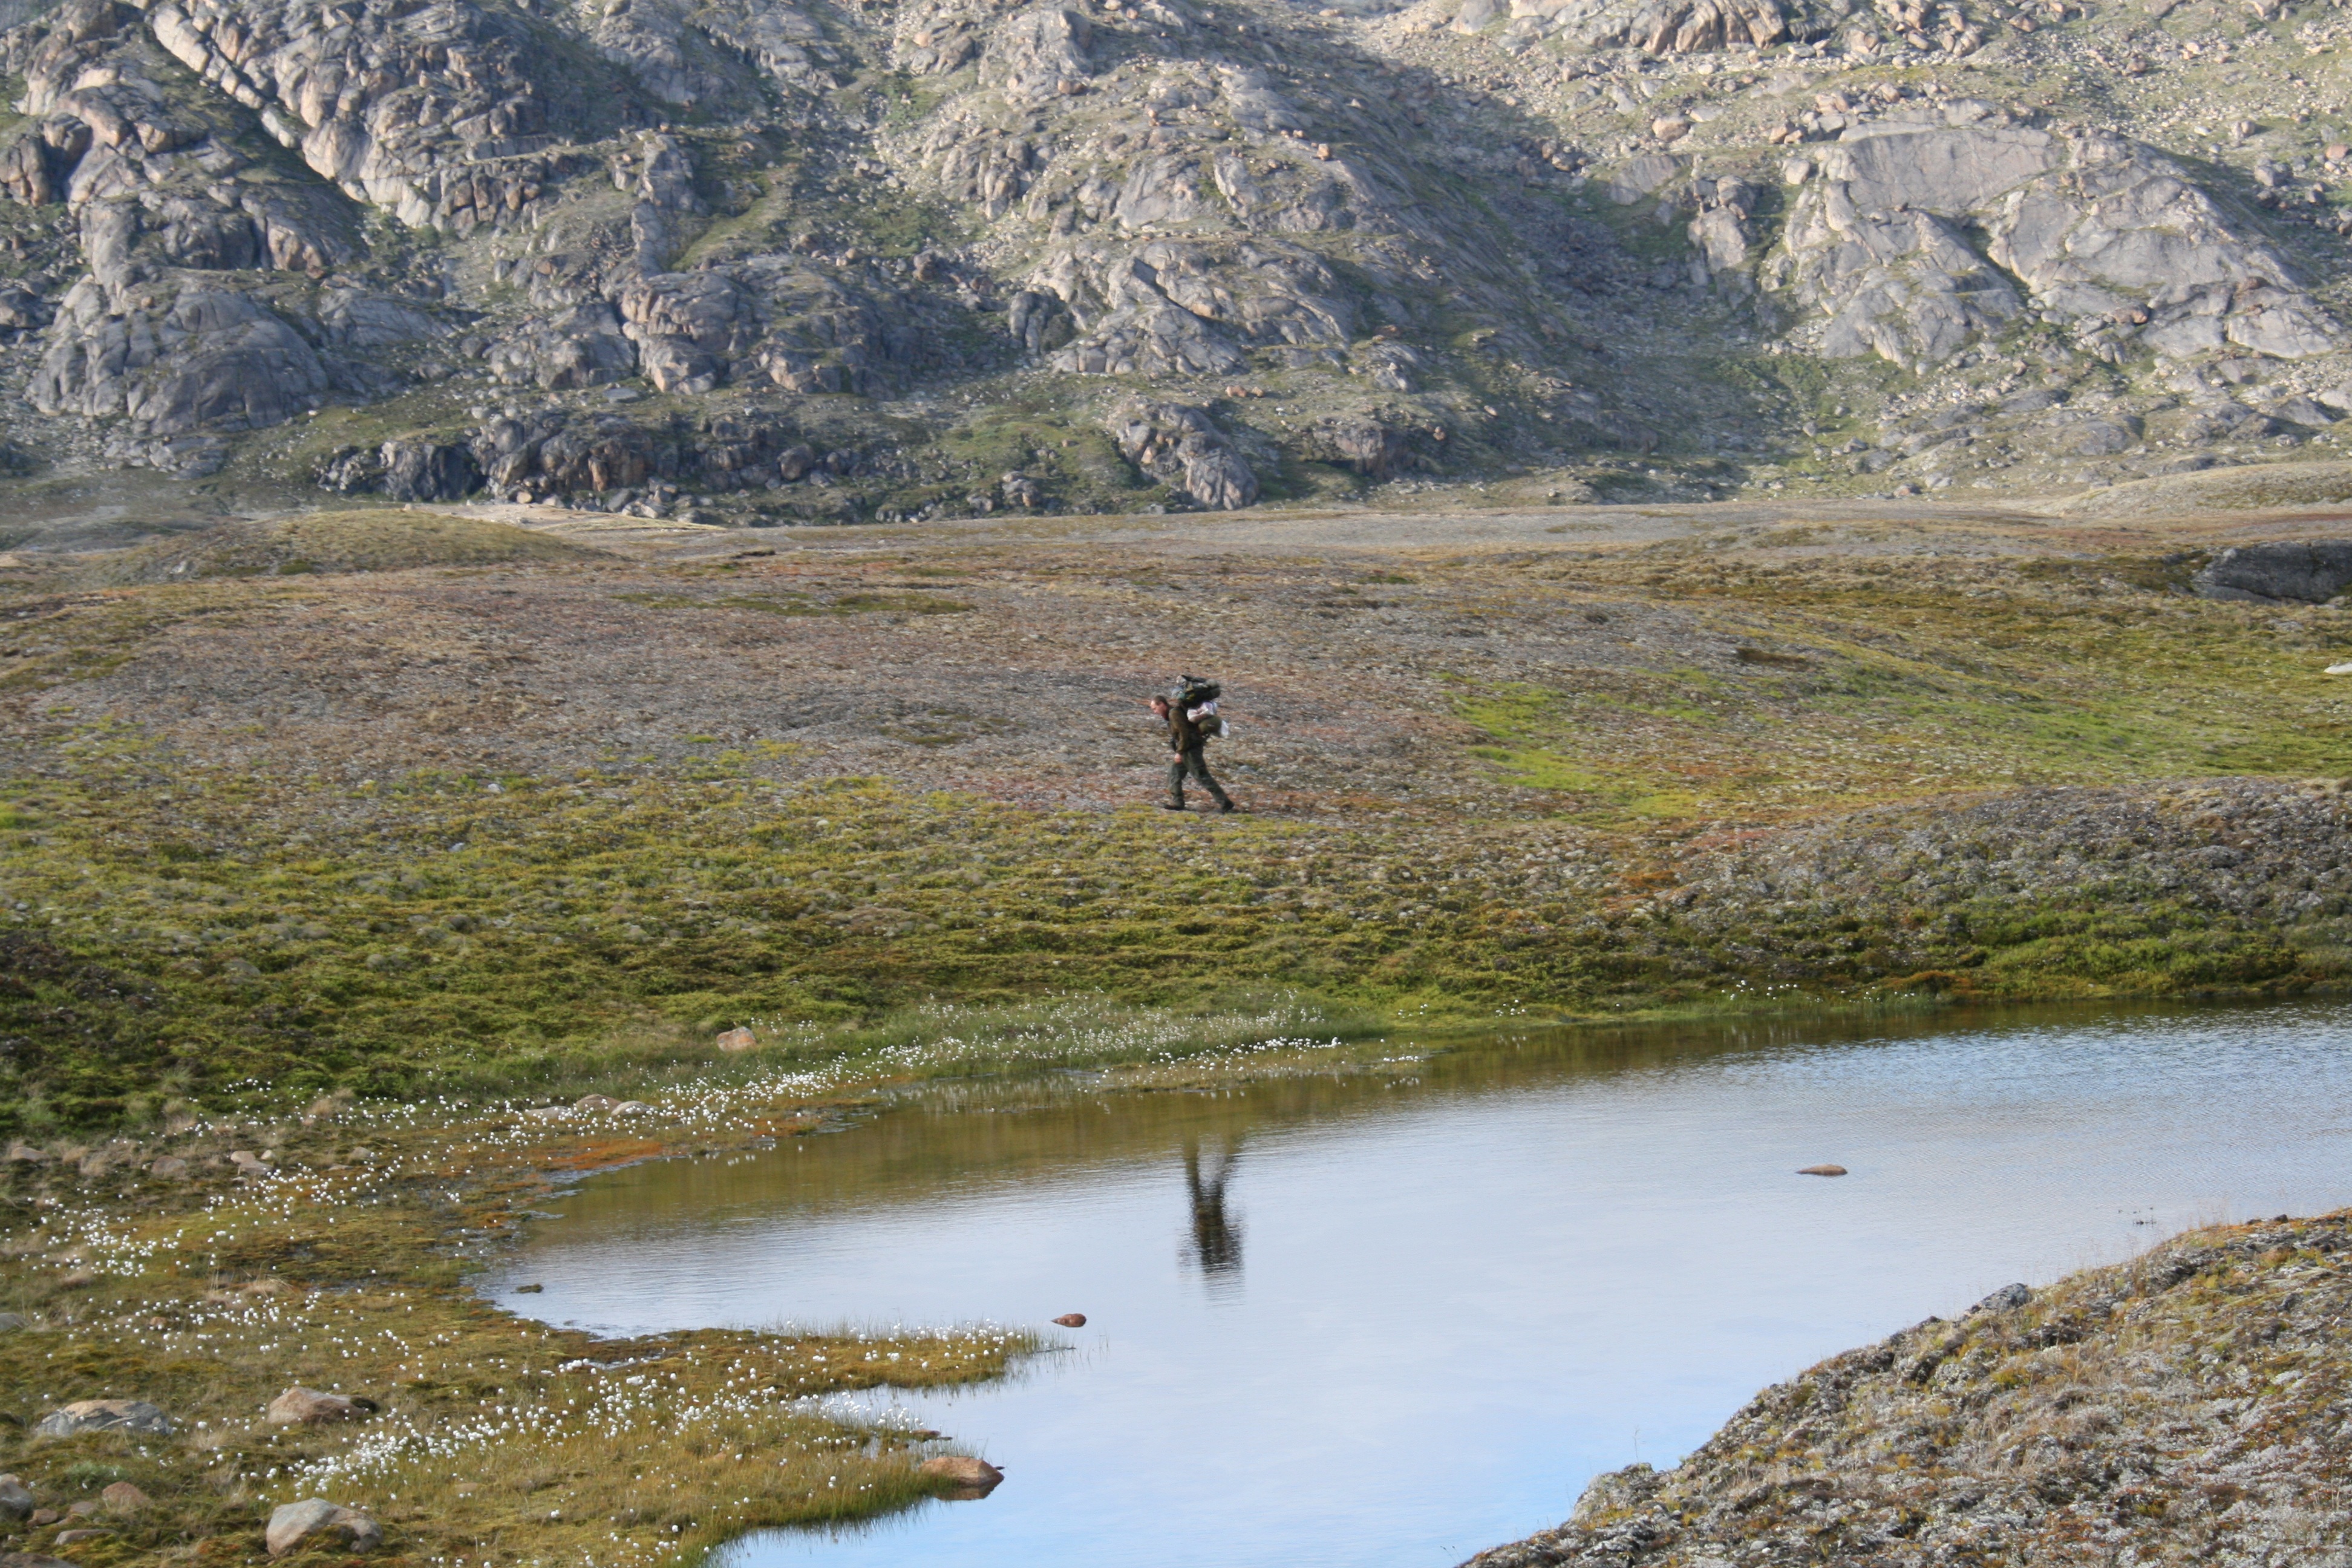
wilderness, walking, mountain, lake, adventure, river, summer, ridge, wetland, plateau, greenland, fell, loch, tundra, tarn